Army Aircrew Combat Uniform

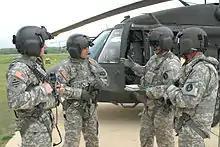
U.S. Army soldiers wearing the Army Aircrew Combat Uniform in August 2009.

The Army Aircrew Combat Uniform (A2CU) is a two-piece flight suit formerly in the Universal Camouflage Pattern, but now Operational Camouflage Pattern that offers the soldier protection from flash fires. The coat is similar to the ACU in design, with a stand-up collar featuring a front extension, shoulder patches, a front zipper, two inside hanging chest pockets with flaps; adjustable waist; two-piece set-in sleeves with elbow patches; two sleeve utility pockets with flaps and Identification Friend or Foe (IFF) tabs; and two lower sleeve pencil pockets with flaps. It can be worn with the Air Warrior Microclimate Cooling Vest. The trousers have nine pockets: two thigh pockets; two calf pockets with external tool pockets; one knife pocket with lanyard (on the left thigh); and two side hanging pockets. Pockets (except for the side hanging pockets and the lower leg external tool pockets) have flaps and zippers.